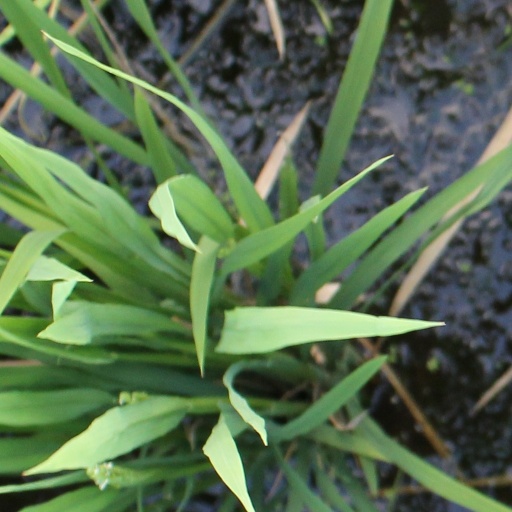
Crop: rice